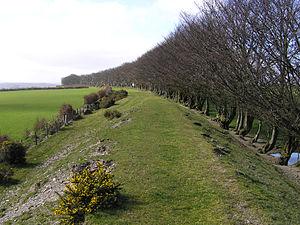
L’expression corridor biologique ou corridor écologique désigne un ou des milieux reliant fonctionnellement entre eux différents habitats vitaux pour une espèce, une population, une métapopulation ou un groupe d’espèces ou métacommunauté. Ce sont des infrastructures naturelles nécessaires au déplacement de la faune et des propagules de flore et fonge, mais pas uniquement. En effet, même durant les migrations et mouvements de dispersion, les animaux doivent continuer à manger, dormir et se protéger de leurs prédateurs. La plupart des corridors faunistiques sont donc aussi des sites de reproduction, de nourrissage, de repos, etc..